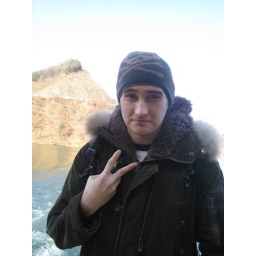
Me on a ferry in a hat bearing a skull and cross bones. ARrr!